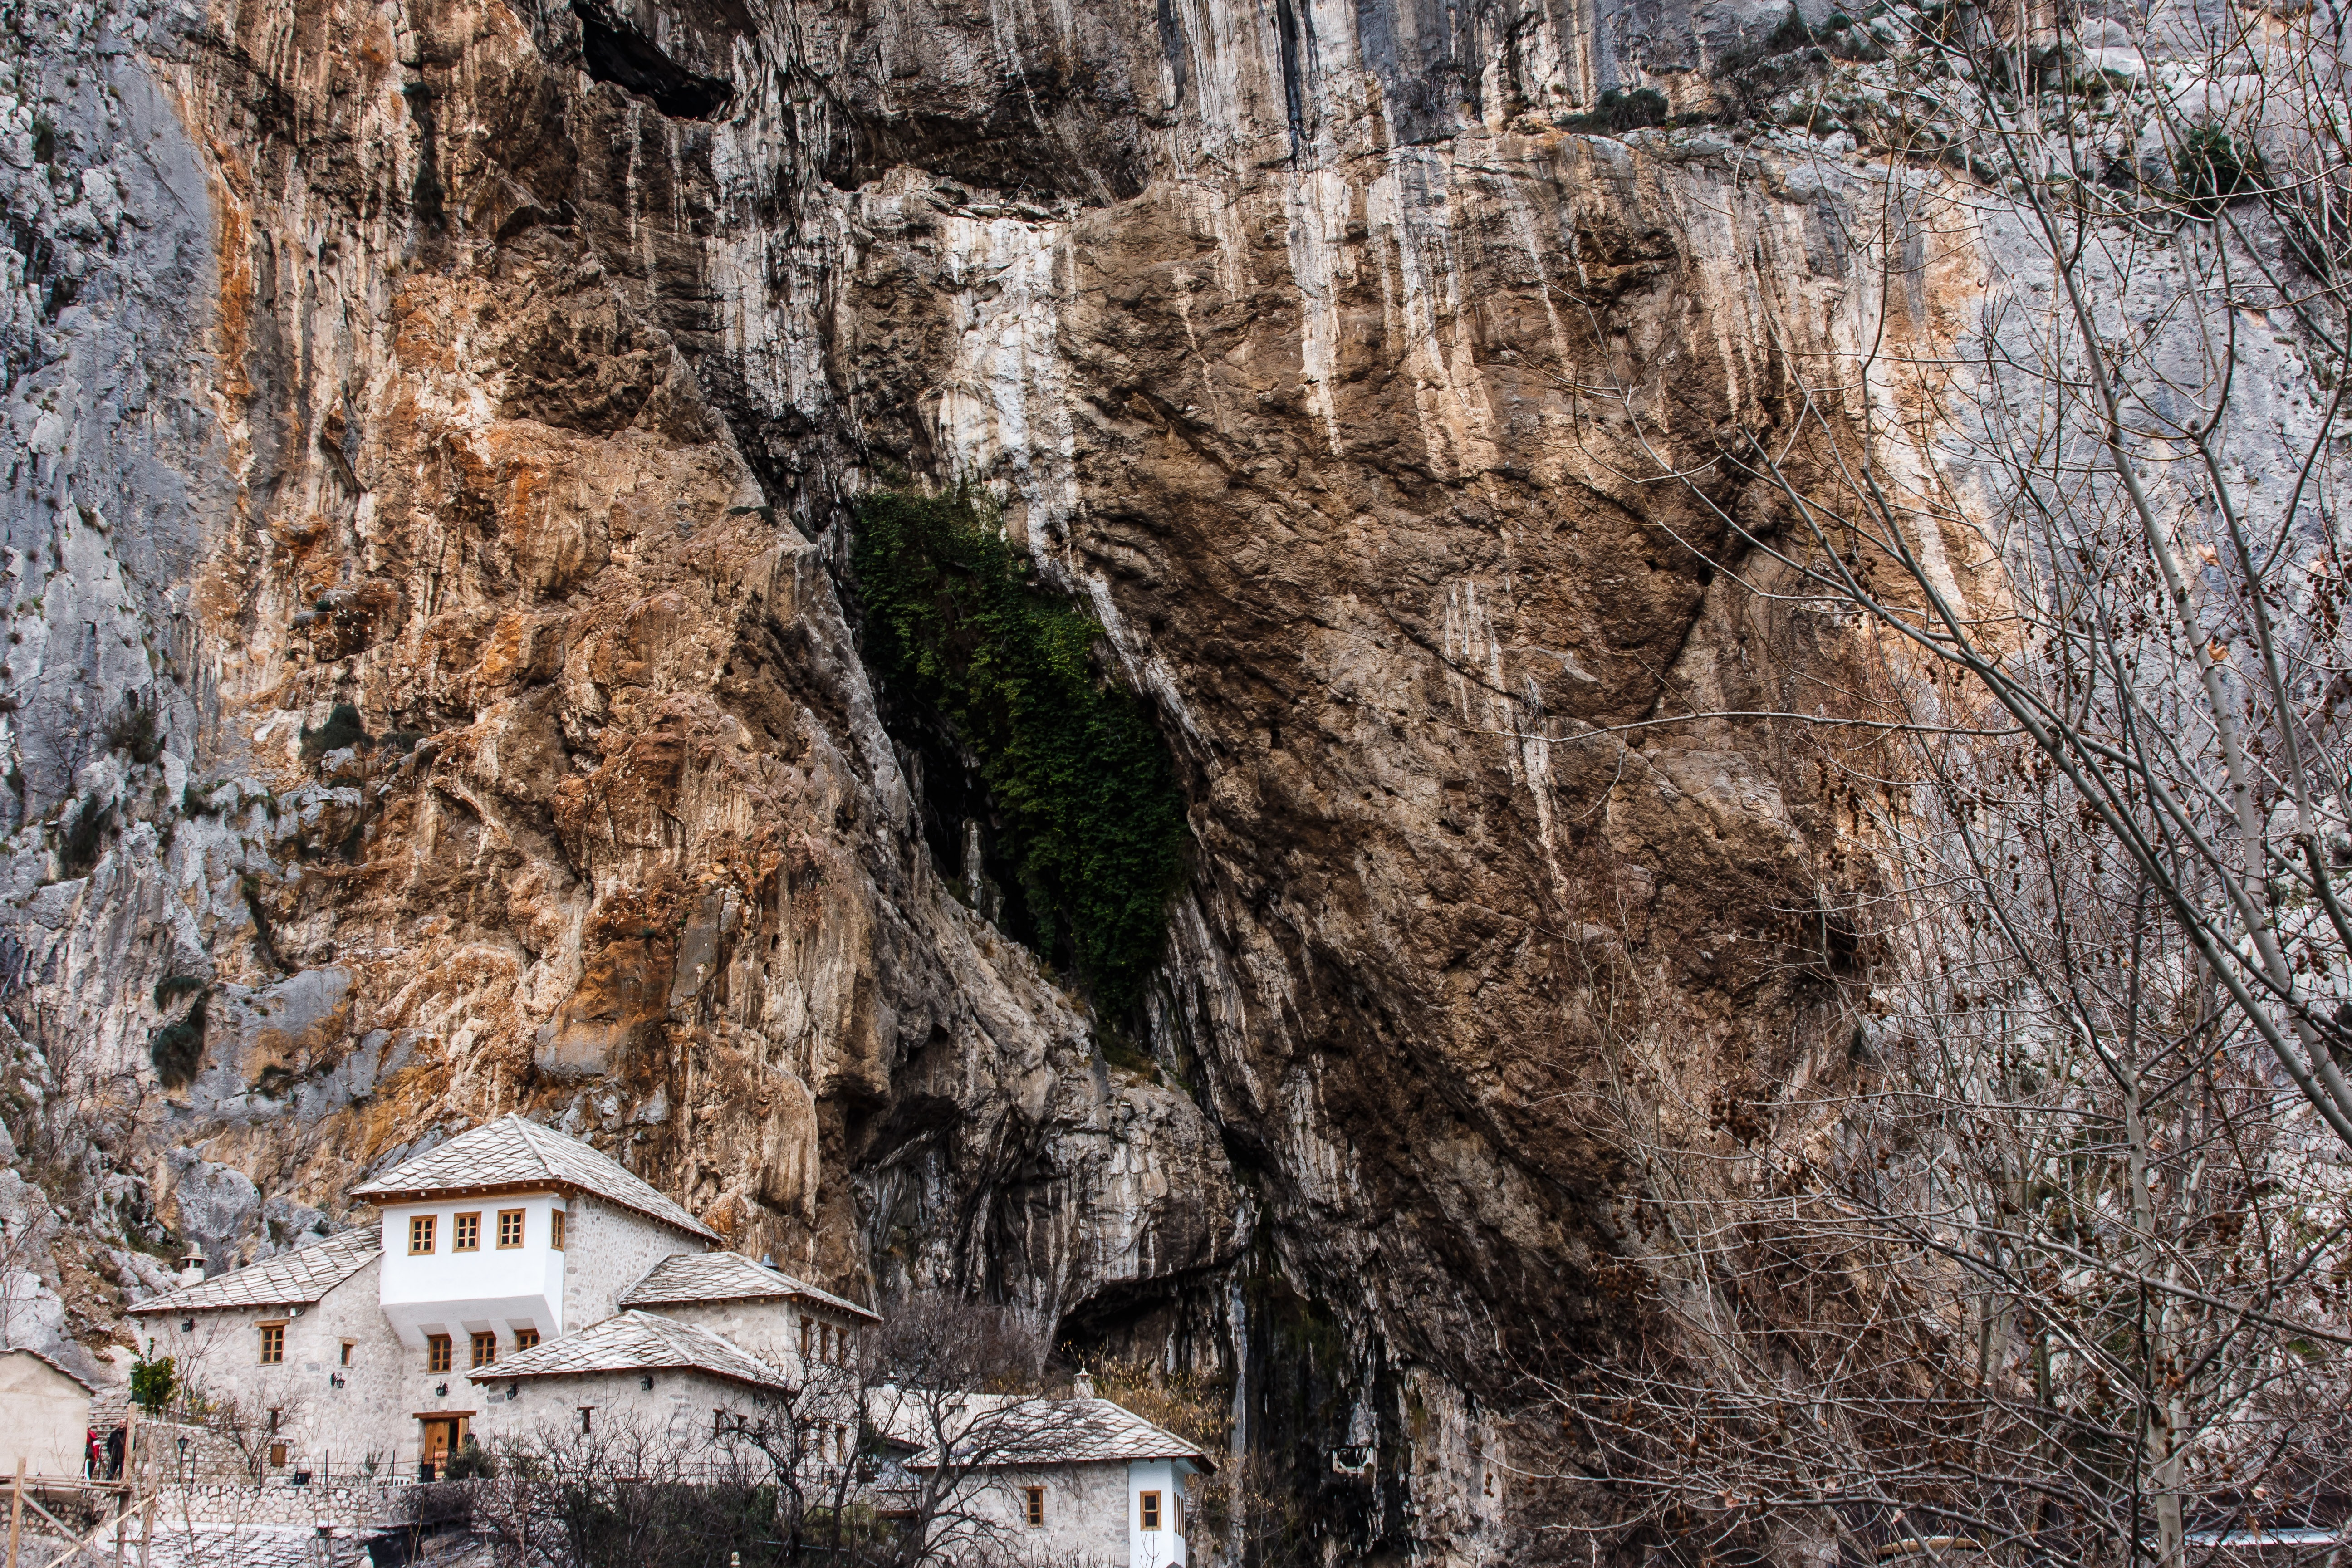
landscape, tree, nature, rock, mountain, sky, hiking, adventure, peak, travel, formation, cliff, terrain, geology, wadi, geological phenomenon